Cathedral

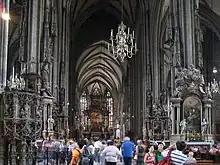
Cathedrals often contain a wealth of artworks. Tourists visiting the interior of St. Stephen's Cathedral, Vienna.

Cathedral buildings, especially those dating from the Medieval period, are frequently the grandest of churches in the diocese (and country). The ancient cathedrals of England, of Northern France, Belgium, Spain, Portugal, Germany and Sicily, the Baroque cathedrals of South America, and many individual cathedrals from Italy and other parts of Europe, are among the largest and finest religious buildings. Many are renowned for their architecture or their decorative features such as sculpture, stained glass and frescos.